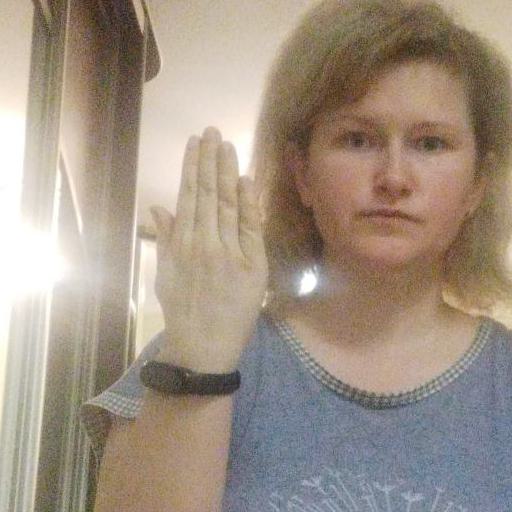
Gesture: stop_inverted